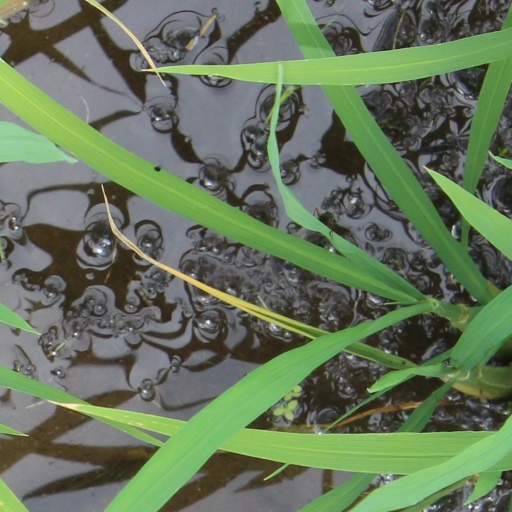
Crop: rice